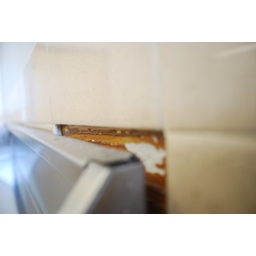
broken shelf in the bathroom